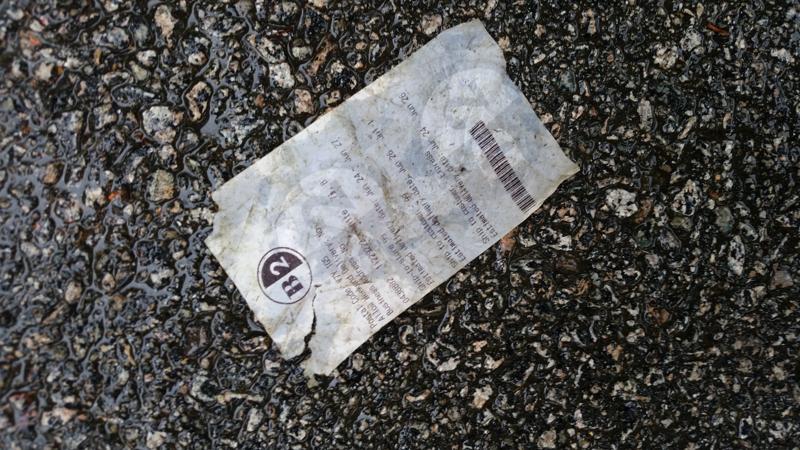
Waste category: trash